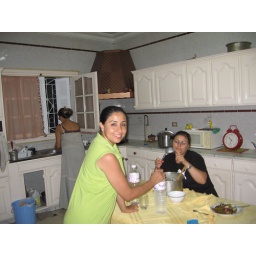
Baking a cake in the kitchen with Reem and Samia